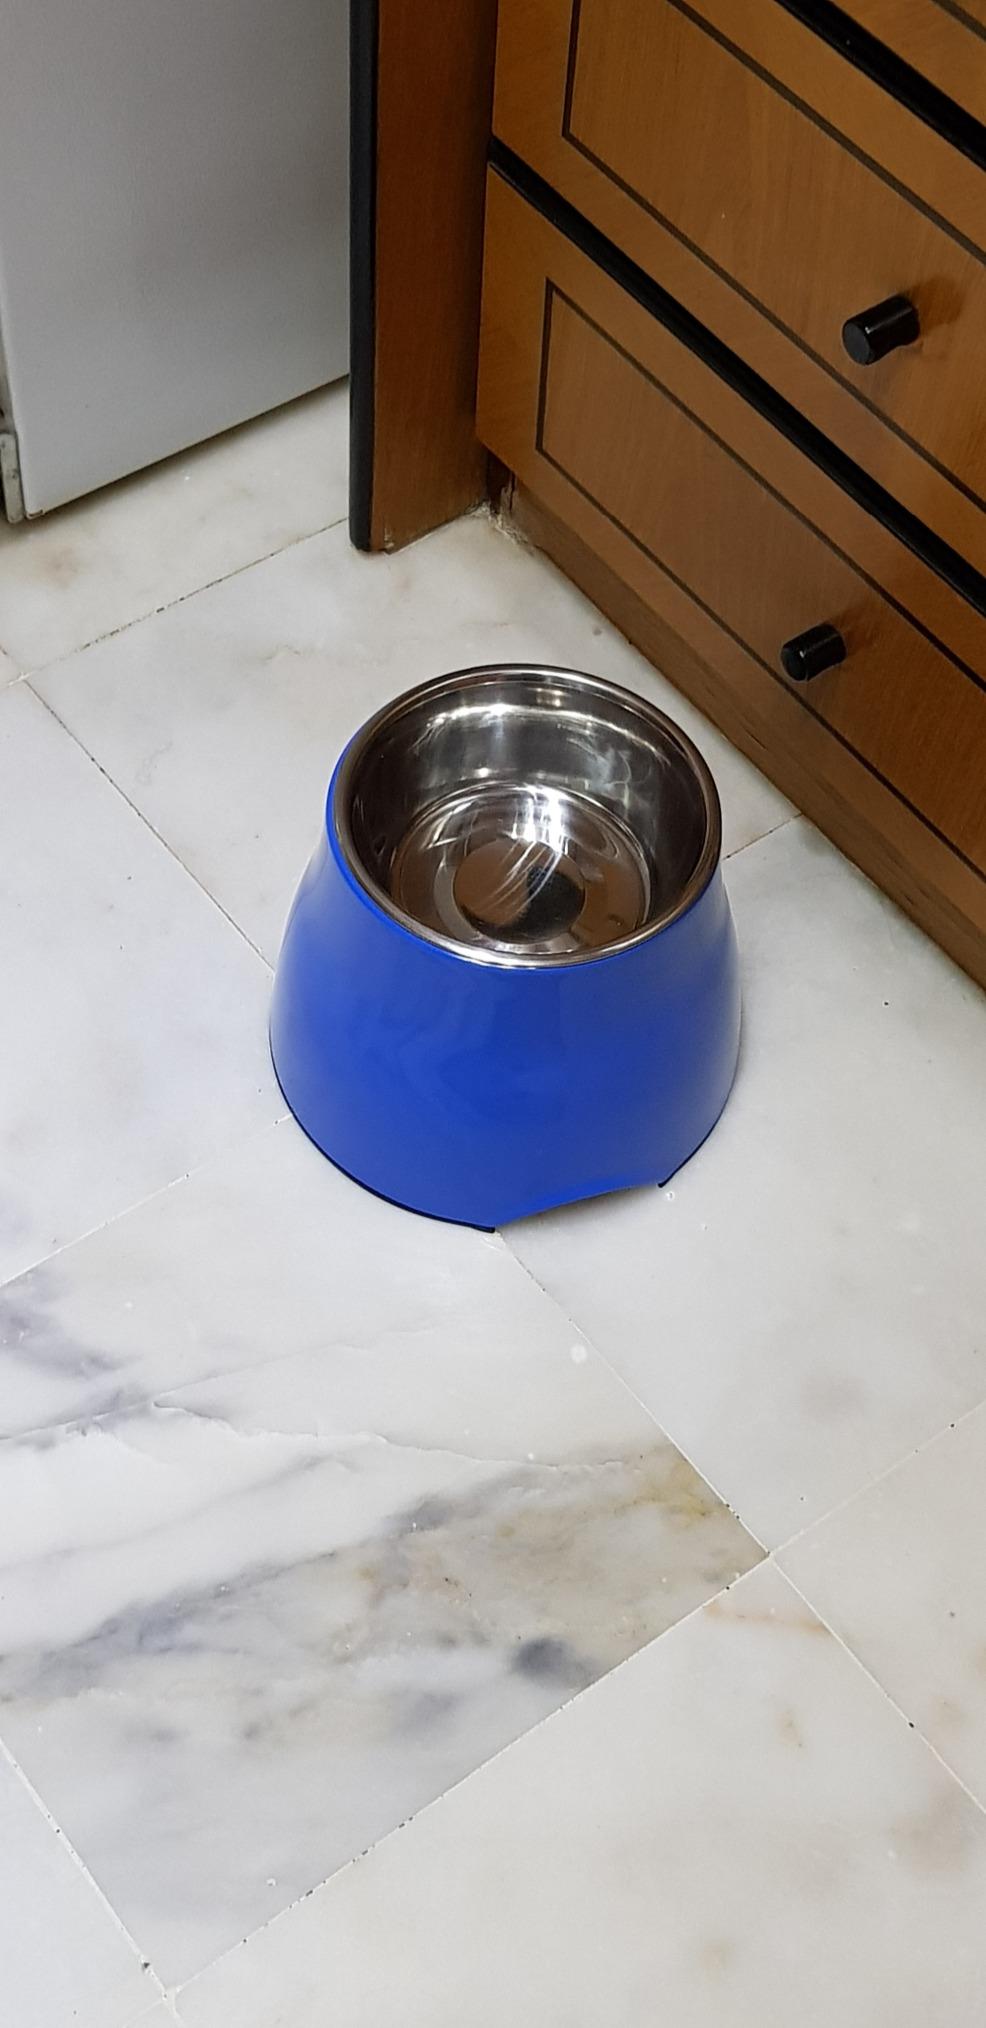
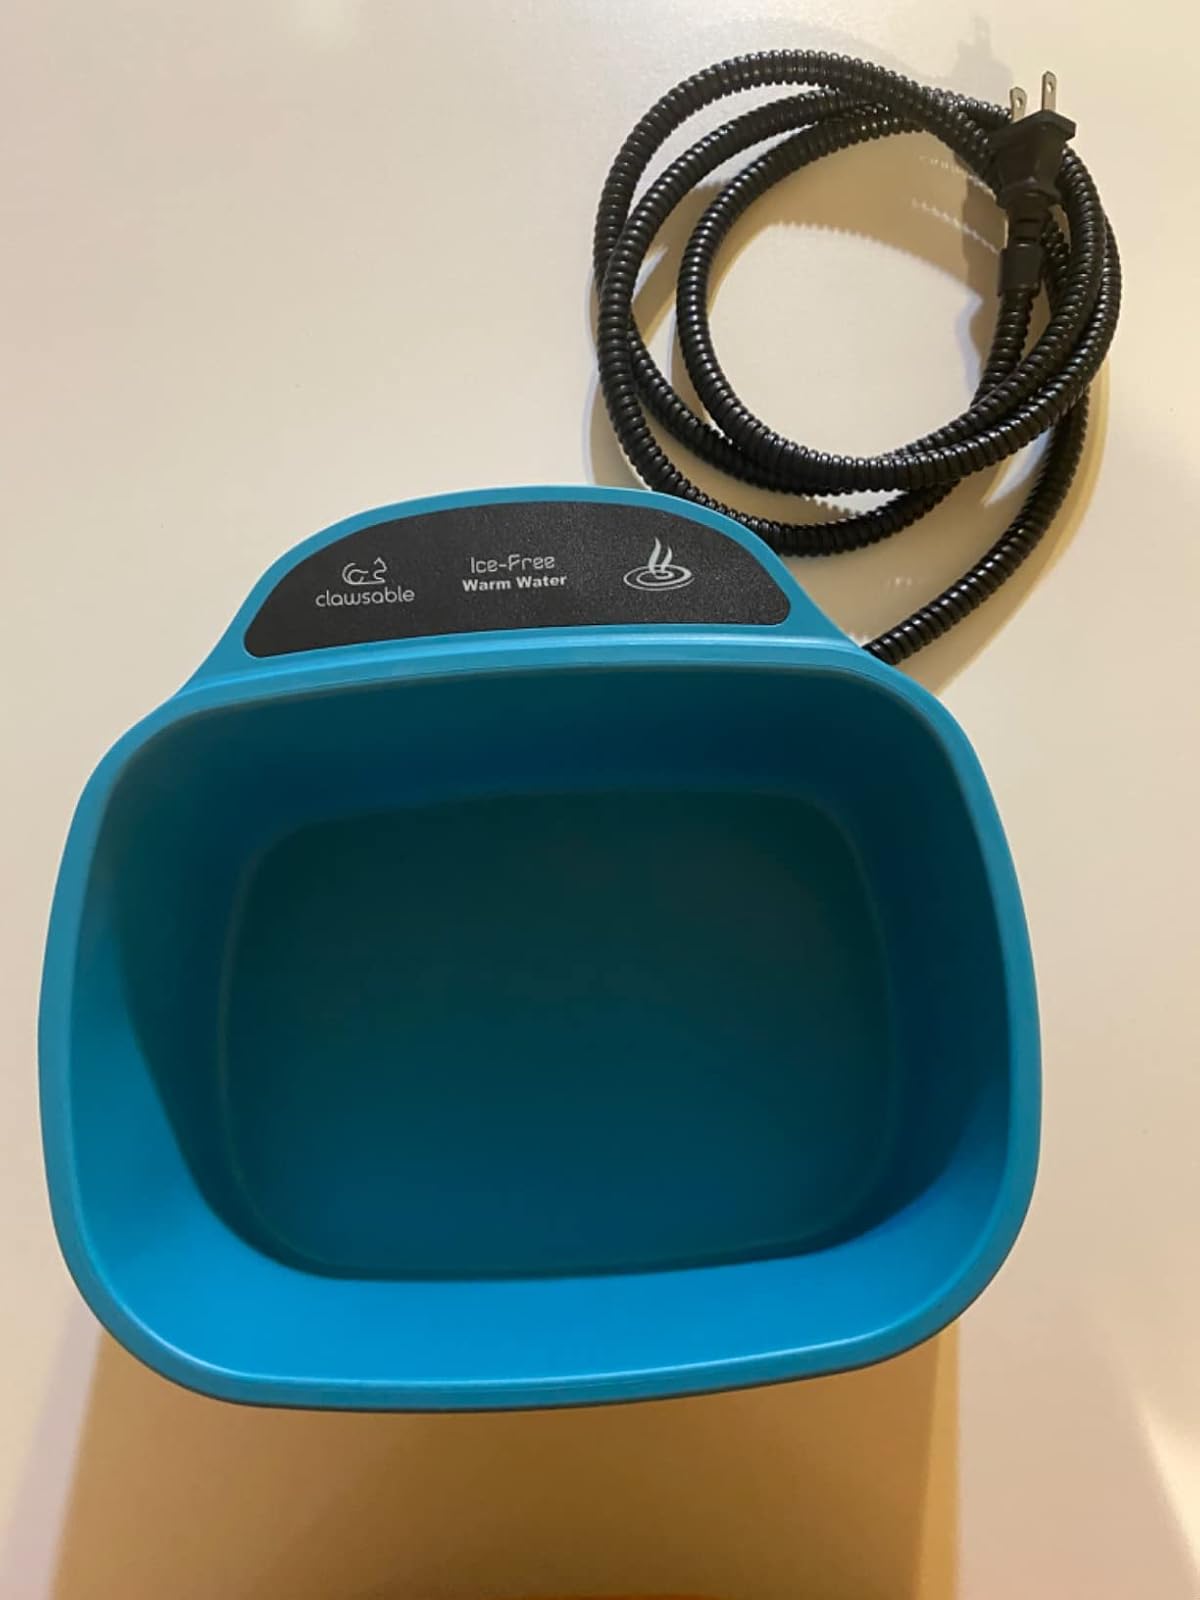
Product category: items_bowl
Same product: no